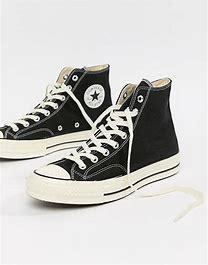
Brand: Converse
Model: Chuck Taylor All Star 70 Hi